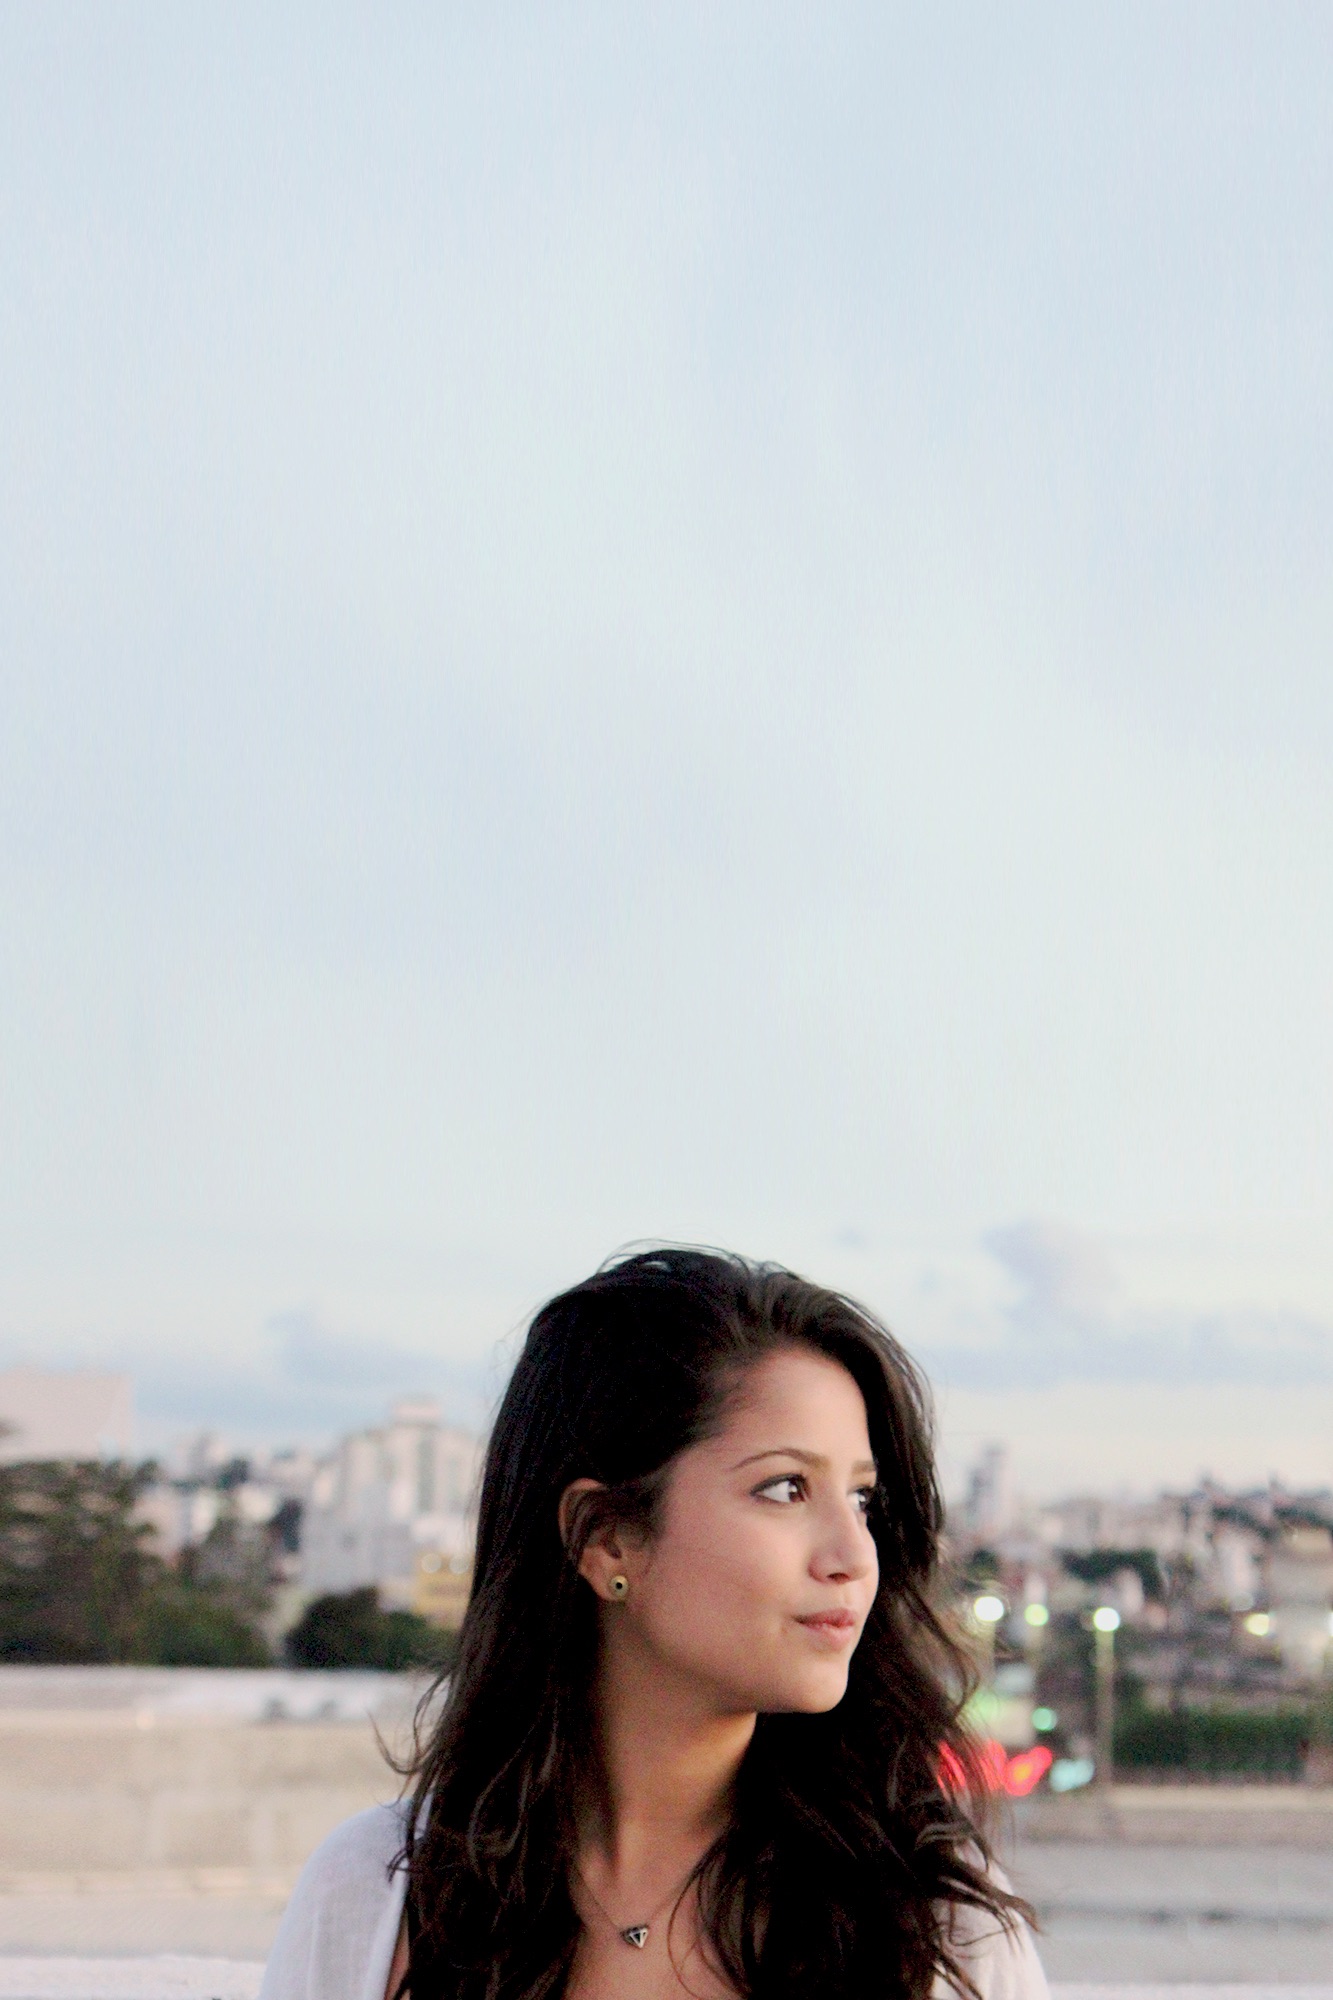
girl, photography, model, fashion, dress, beauty, photo shoot, portrait photography